MetOp

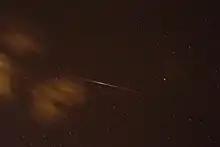
Satellite flare from MetOp-A, May 2019

With the exception of Search and Rescue (SARSAT), which is a purely local mission with its own dedicated transmitter, all data from the MetOp Instruments are formatted and multiplexed by the Payload Module and either stored on a solid-state recorder for later transmission via an X-Band antenna, or directly transmitted to local users via High Rate Picture Transmission (HRPT) L-Band antenna.